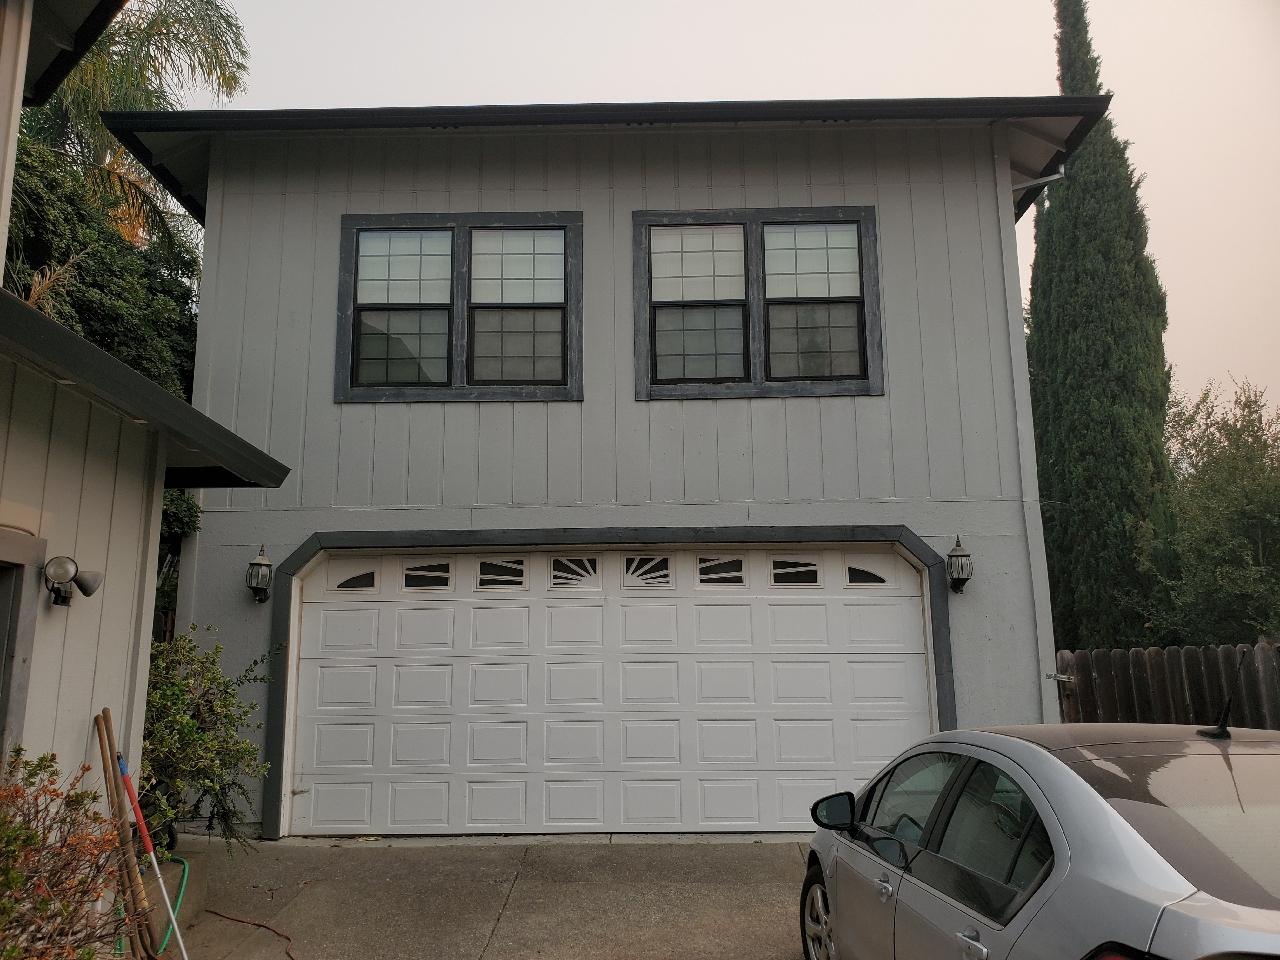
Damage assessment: no_damage